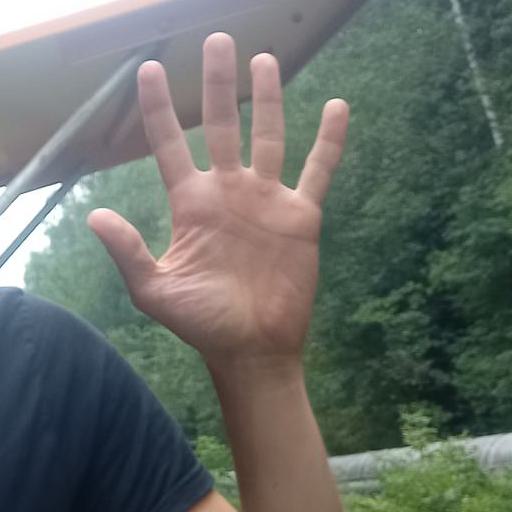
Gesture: palm